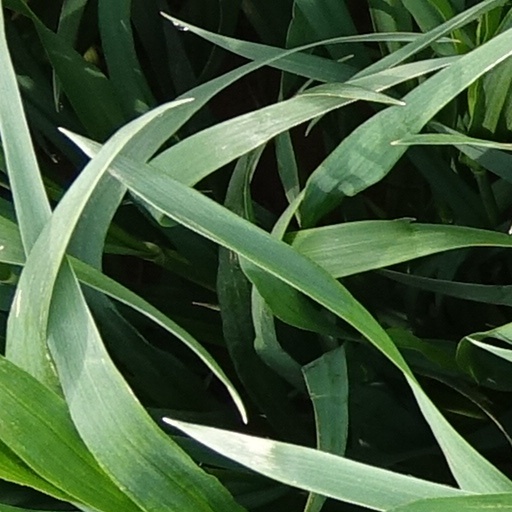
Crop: wheat